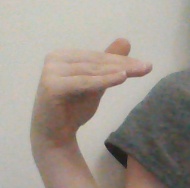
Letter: khaa